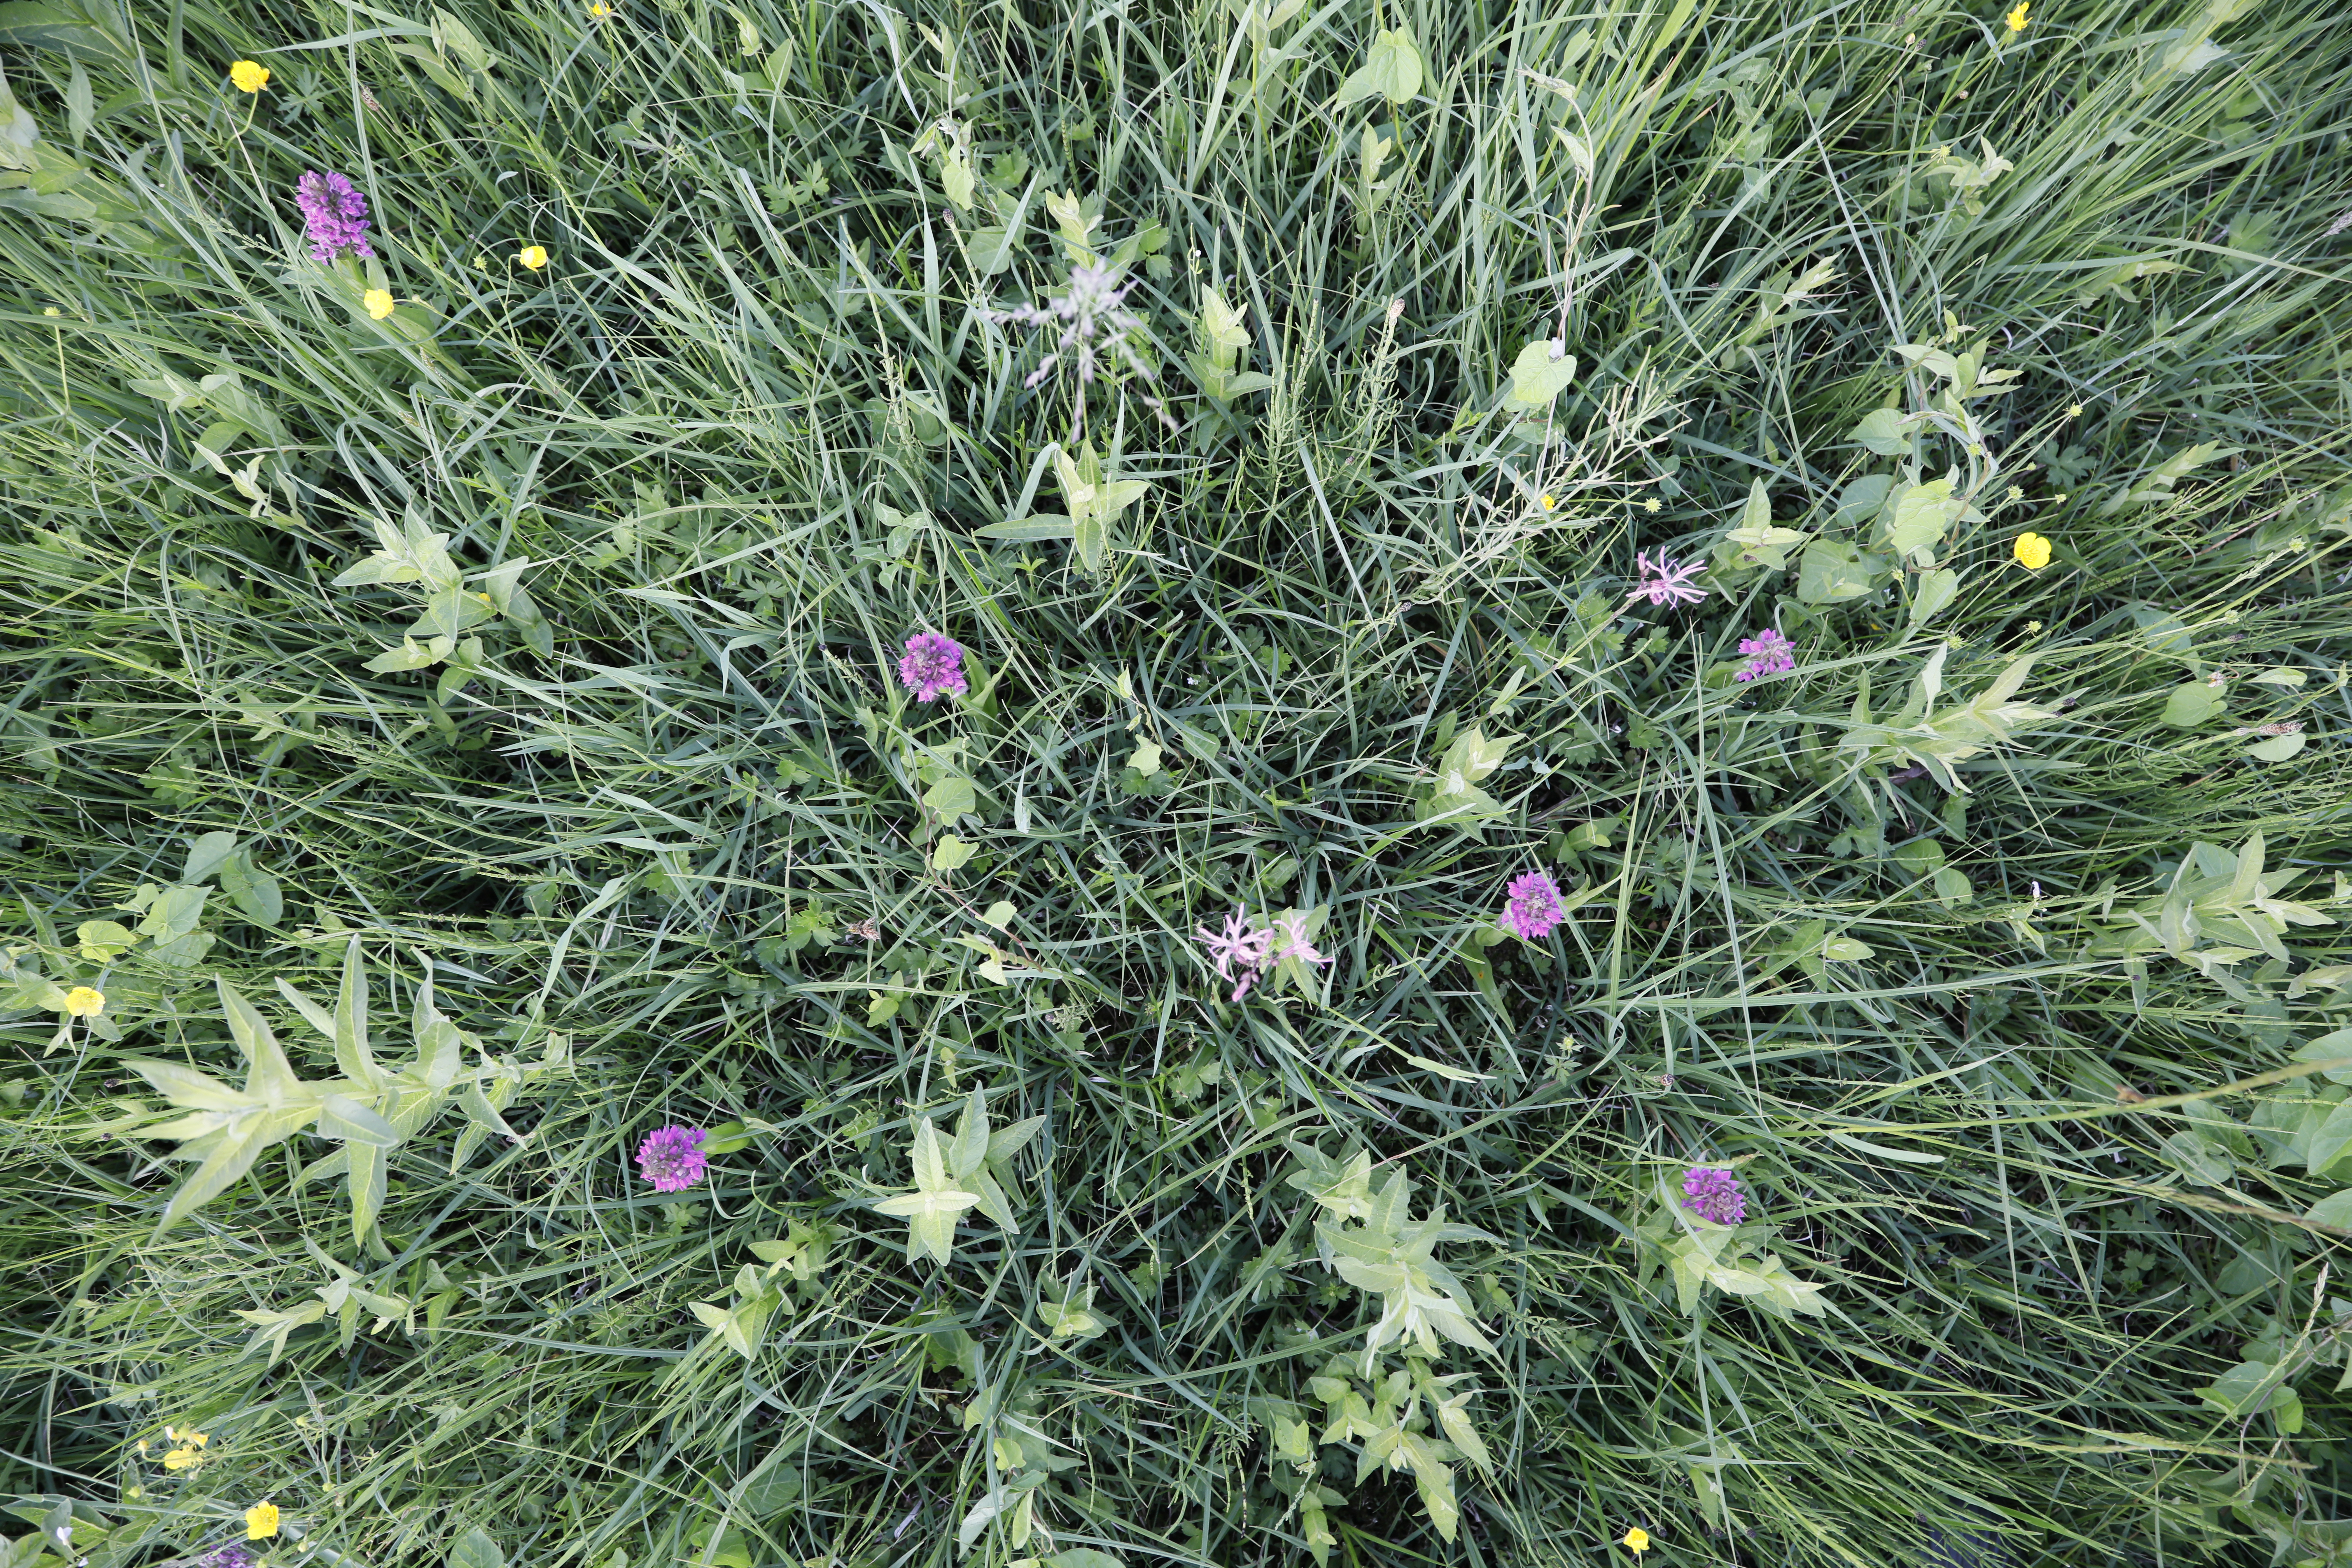
Plant species: Dactylorhiza praetermissa, Silene flos-cuculi, Buttercup * (aggregate)